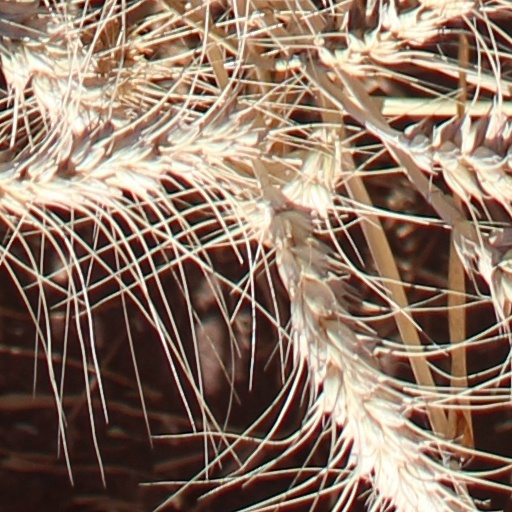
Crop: wheat